Champs-Élysées stage in the Tour de France

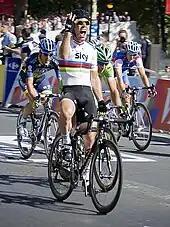
Mark Cavendish on the final stage of the 2012 Tour, the only time a reigning road world champion won on Champs-Élysées

In 2013, in celebration of the 100th Tour de France the stage was shifted to a late afternoon start, finishing in the evening. The course also entered the Champs Elysées via the courtyards of the Louvre Palace, passing directly by the Louvre Pyramid, and utilising the traffic circle around the Arc de Triomphe rather than making a u-turn short of it; these changes have been retained in subsequent years. In 2015, bad weather caused the Tour organisers to declare the overall classification neutralised upon entry to the Champs-Élysées, before the stage finished.